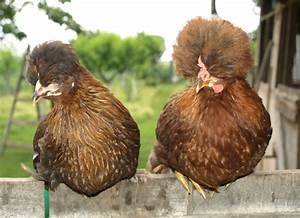
Label: chicken